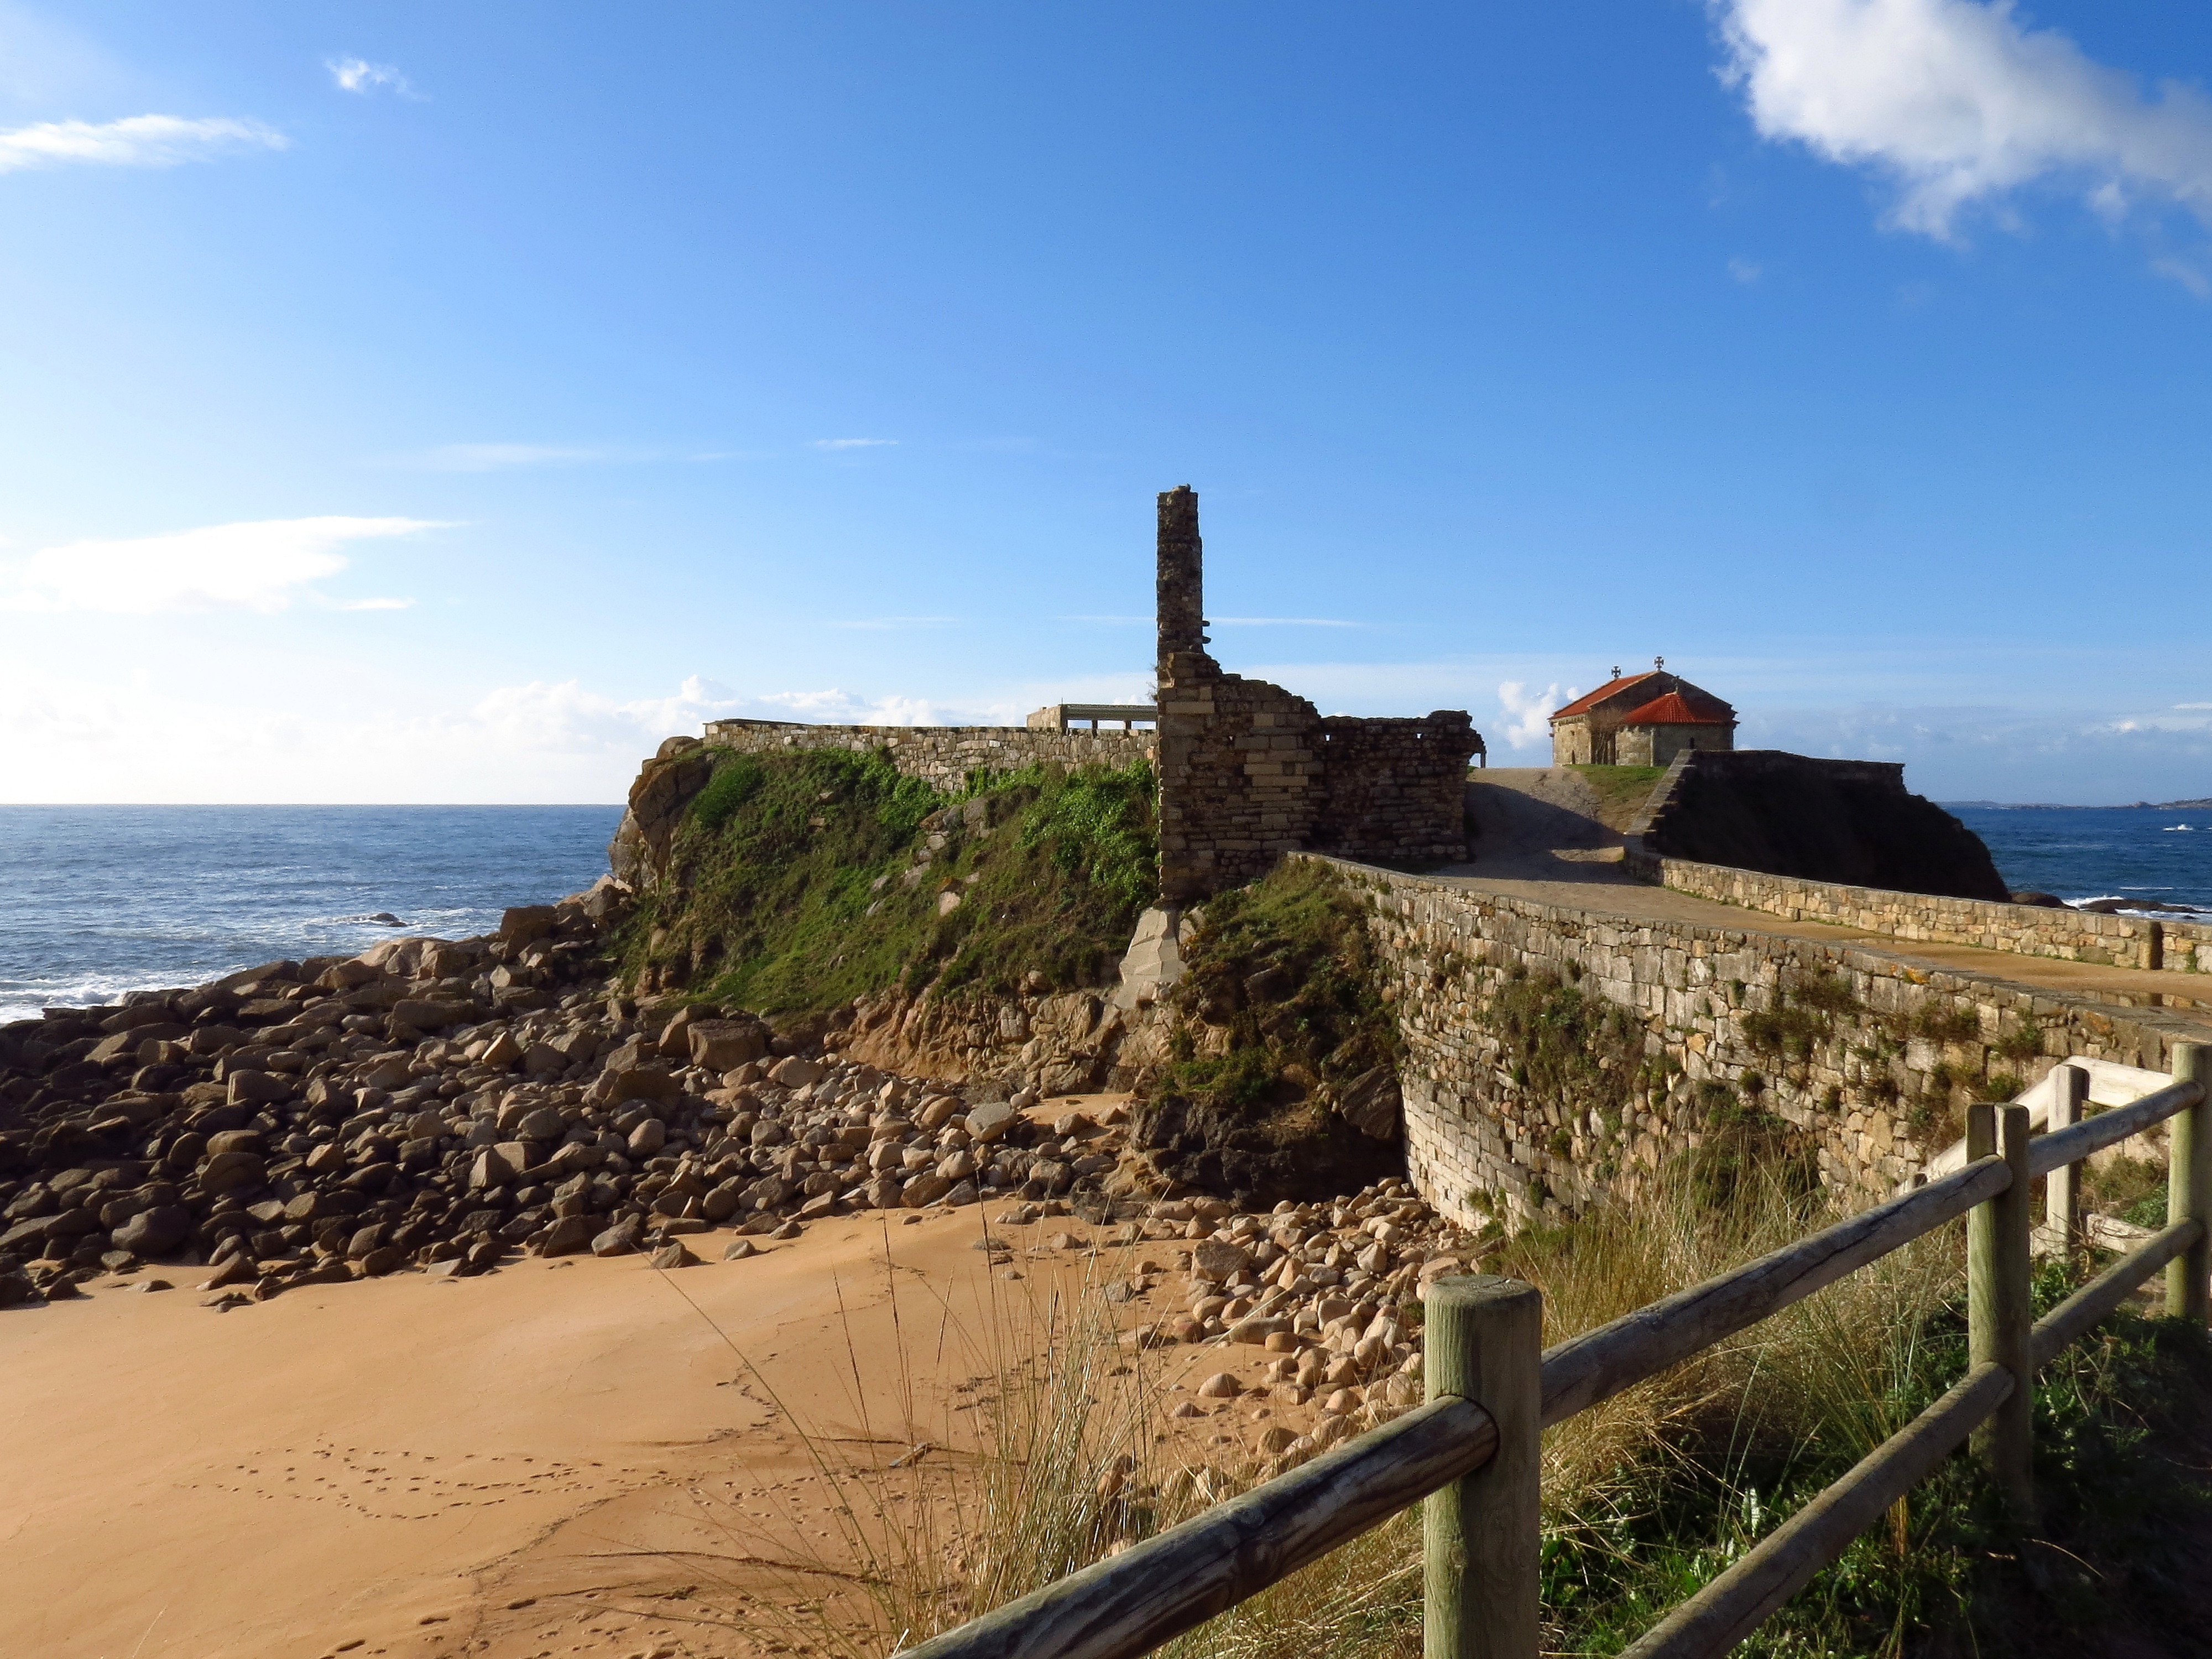
beach, sea, coast, ocean, vacation, cliff, tower, bay, fortification, tourism, terrain, ruins, cape